Avelo Airlines

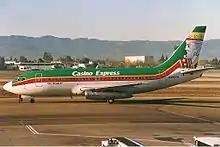
A former Casino Express Boeing 737-200 in 1994

Established on July 20, 1987, as "Casino Express Airlines", the air carrier began operations in 1989 using Boeing 737-200 jetliners flying exclusively for the Red Lion Hotel and Casino in Elko, Nevada. Casino Express operated 737 jet service from Elko Regional Airport non-stop to many cities in the US. In 1994, Casino Express was operating scheduled weekend only flights non-stop between Elko (EKO) and Portland, Oregon, (PDX) and Seattle (SEA) with McDonnell Douglas MD-80 jetliners. For a short time in 1999, Casino Express Airlines operated one Boeing 737-200 jetliner for the start-up airline Tahoe Air, which provided scheduled passenger air service with non-stop flights from the South Lake Tahoe Airport to Los Angeles International Airport in southern California and also non-stop service to San Jose International Airport in northern California.